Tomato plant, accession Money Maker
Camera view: tilt-top (135 deg); turntable rotation: 180 degrees
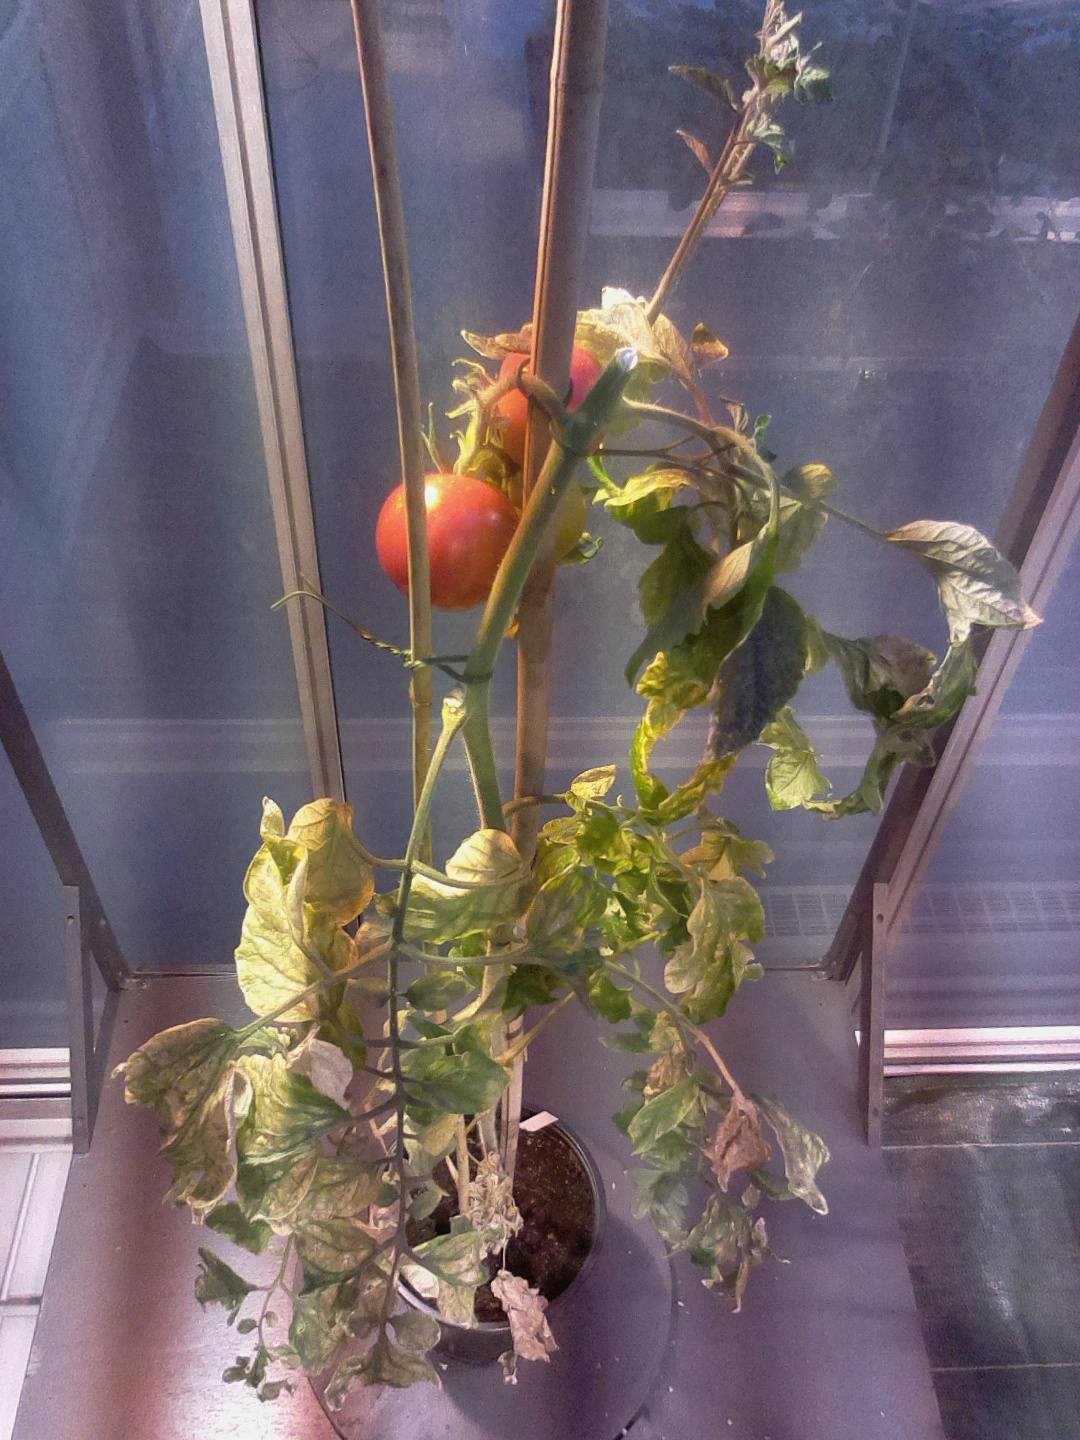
BBCH growth stage 85: 50%-60% of fruits show typical fully ripe color